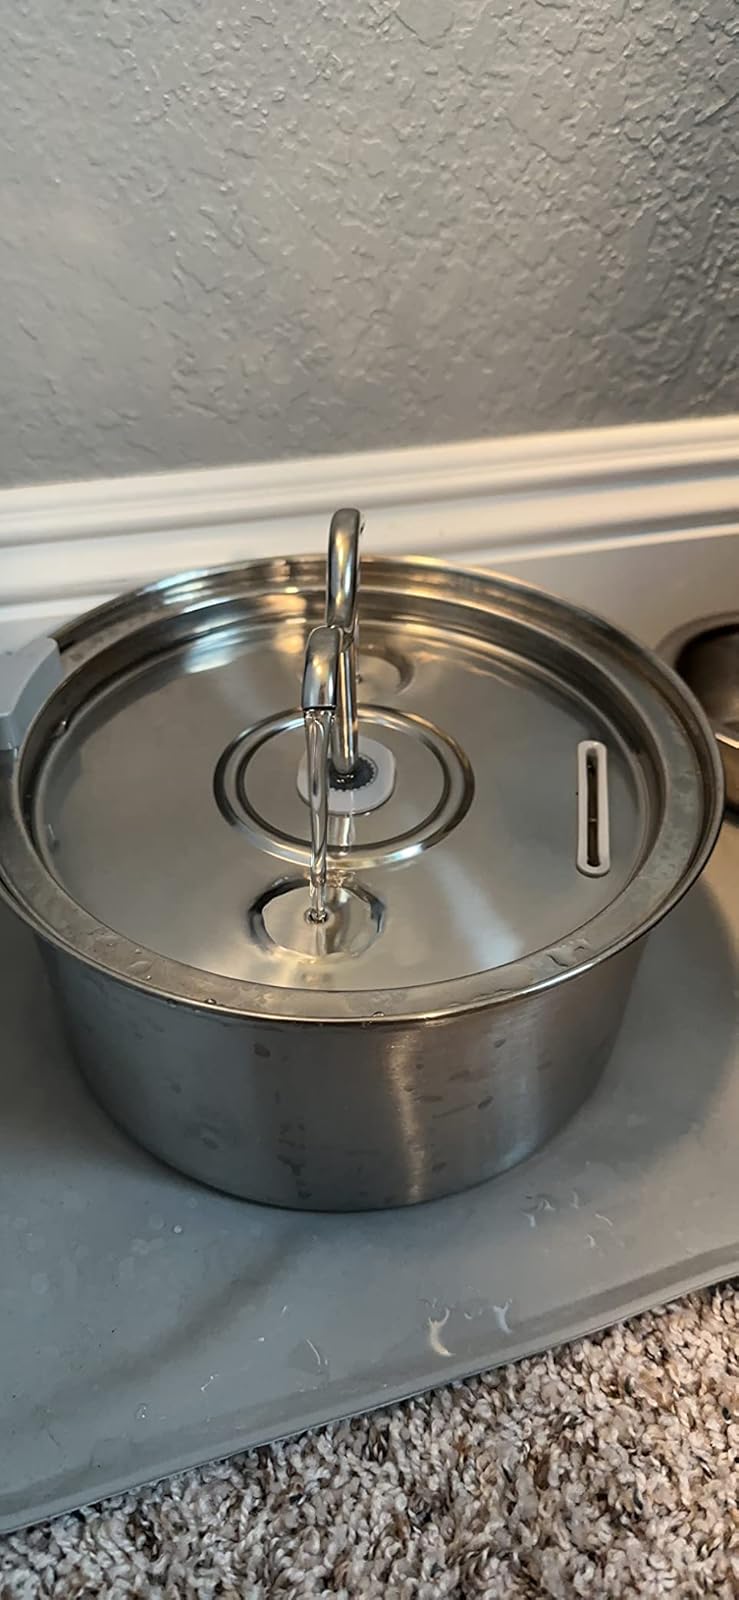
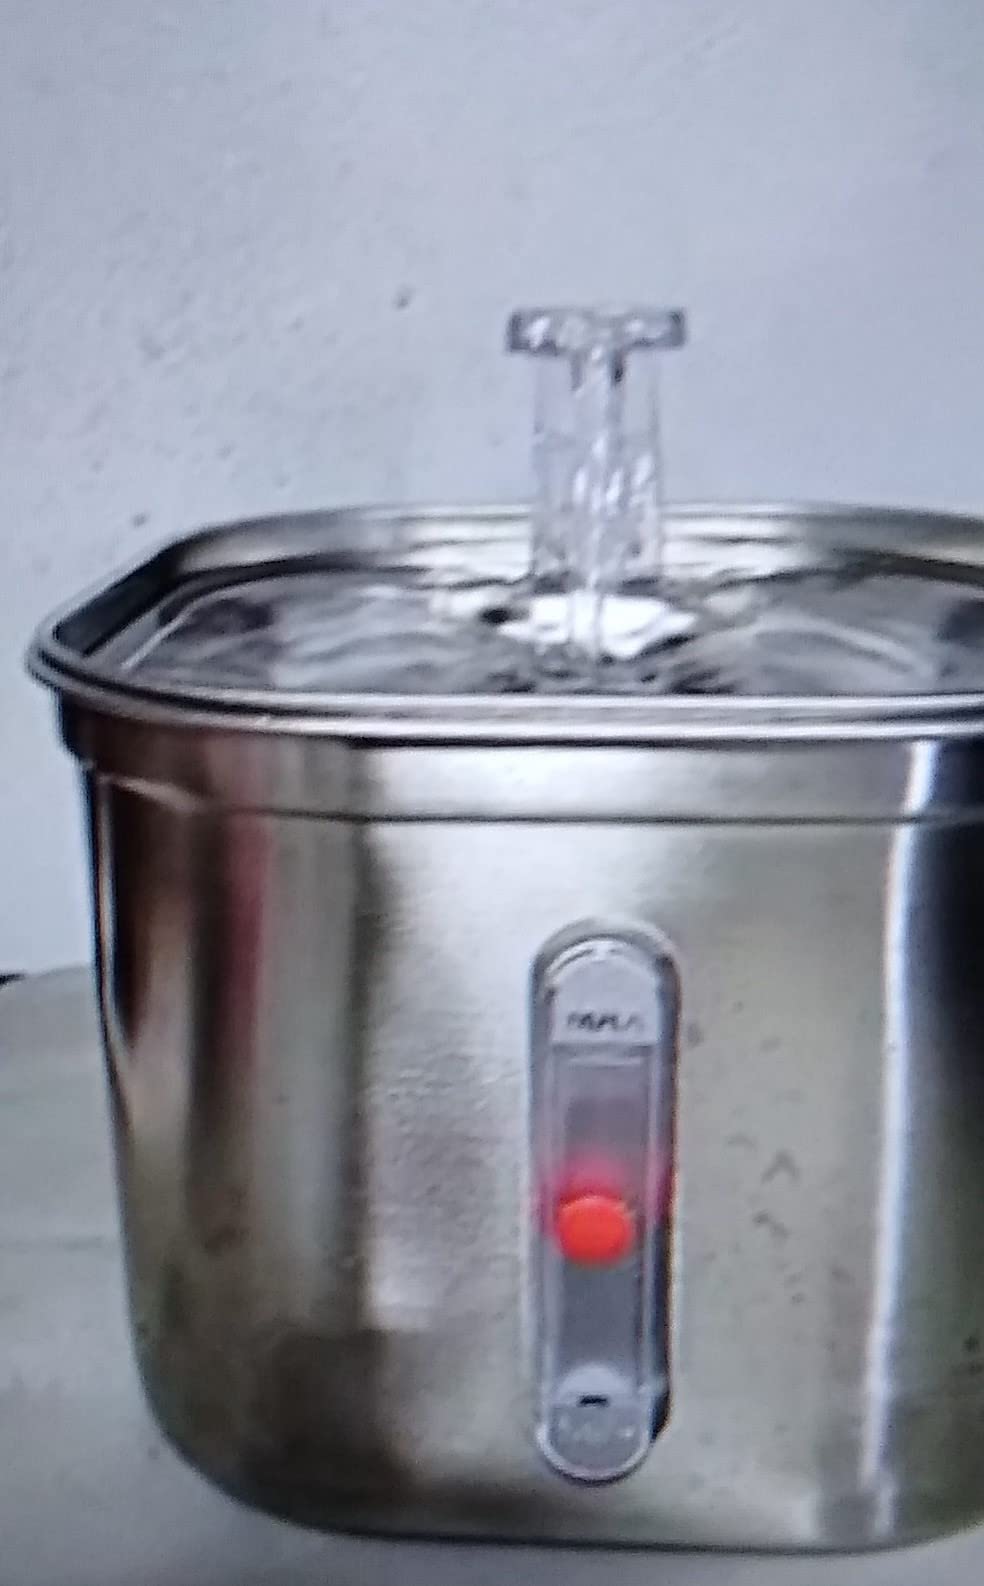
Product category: items_bowl
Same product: no